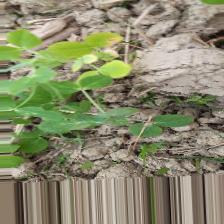
Label: Normal